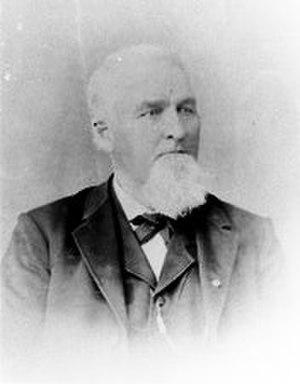
Le Minnesota est attaché aux États-Unis depuis le 11 mai 1858. Cette page dresse la liste des sénateurs qui représentent l'État au Congrès fédéral.